Effort (gamer)

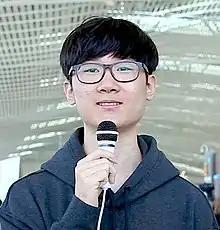
Effort in 2019

Lee Sang-ho (born November 23, 2000), better known as Effort, is a South Korean professional "League of Legends" player for Fredit Brion. He made his debut on KeSPA Cup 2017. He was an online trainee of SK Telecom T1 for 7 months before officially joining the team. Effort is well known for his exceptional play on Pyke.